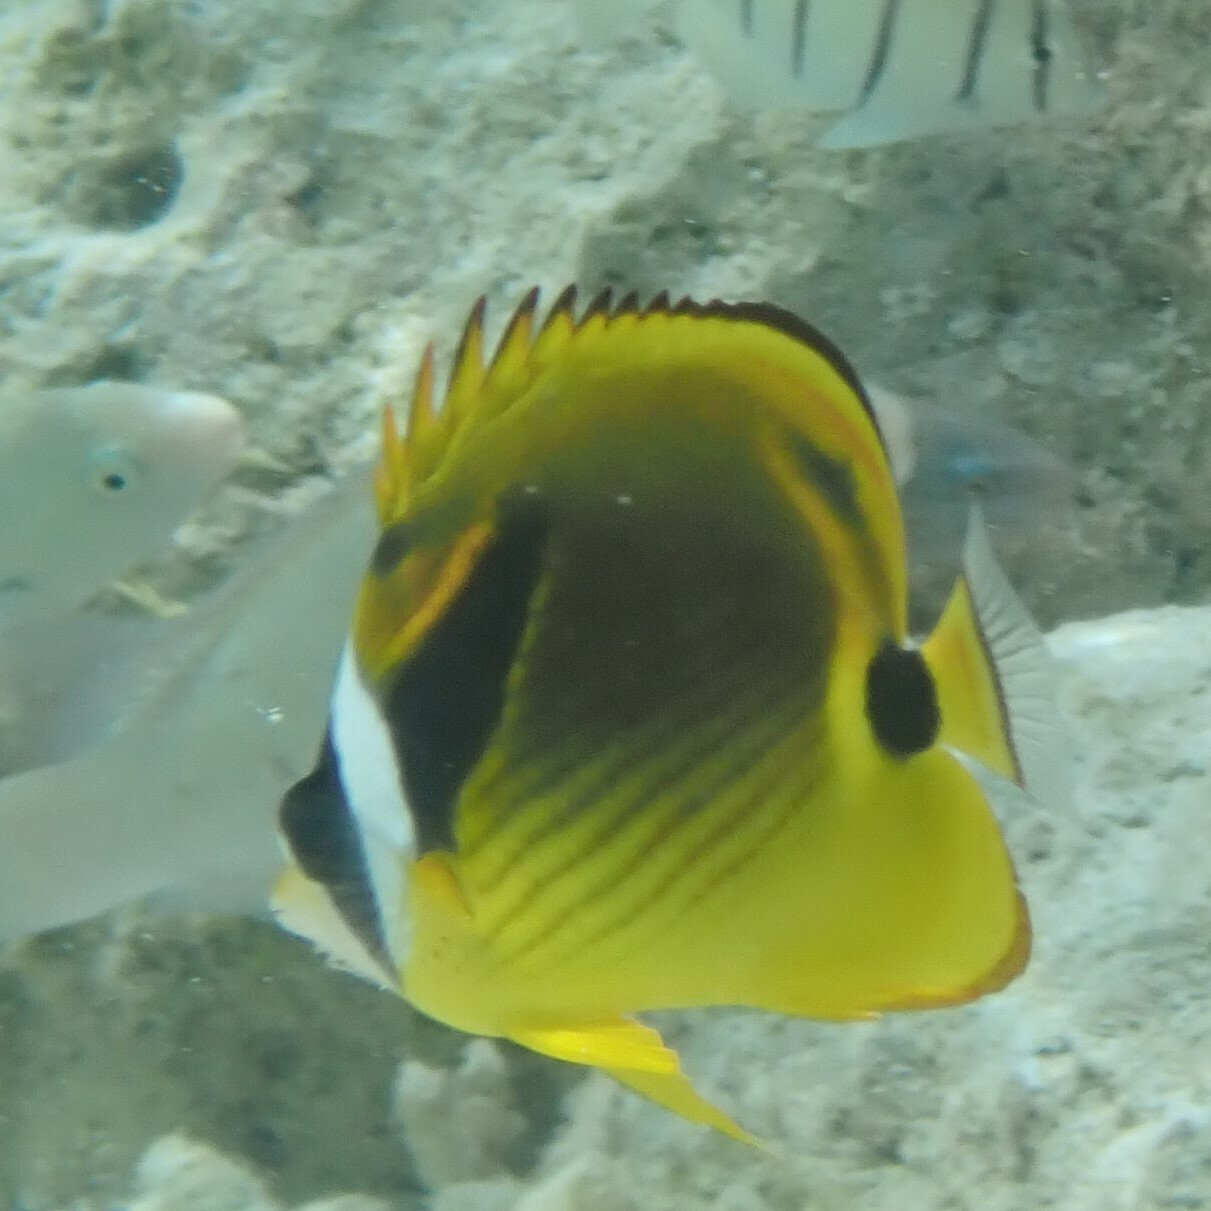
Chaetodon lunula (Raccoon Butterflyfish)